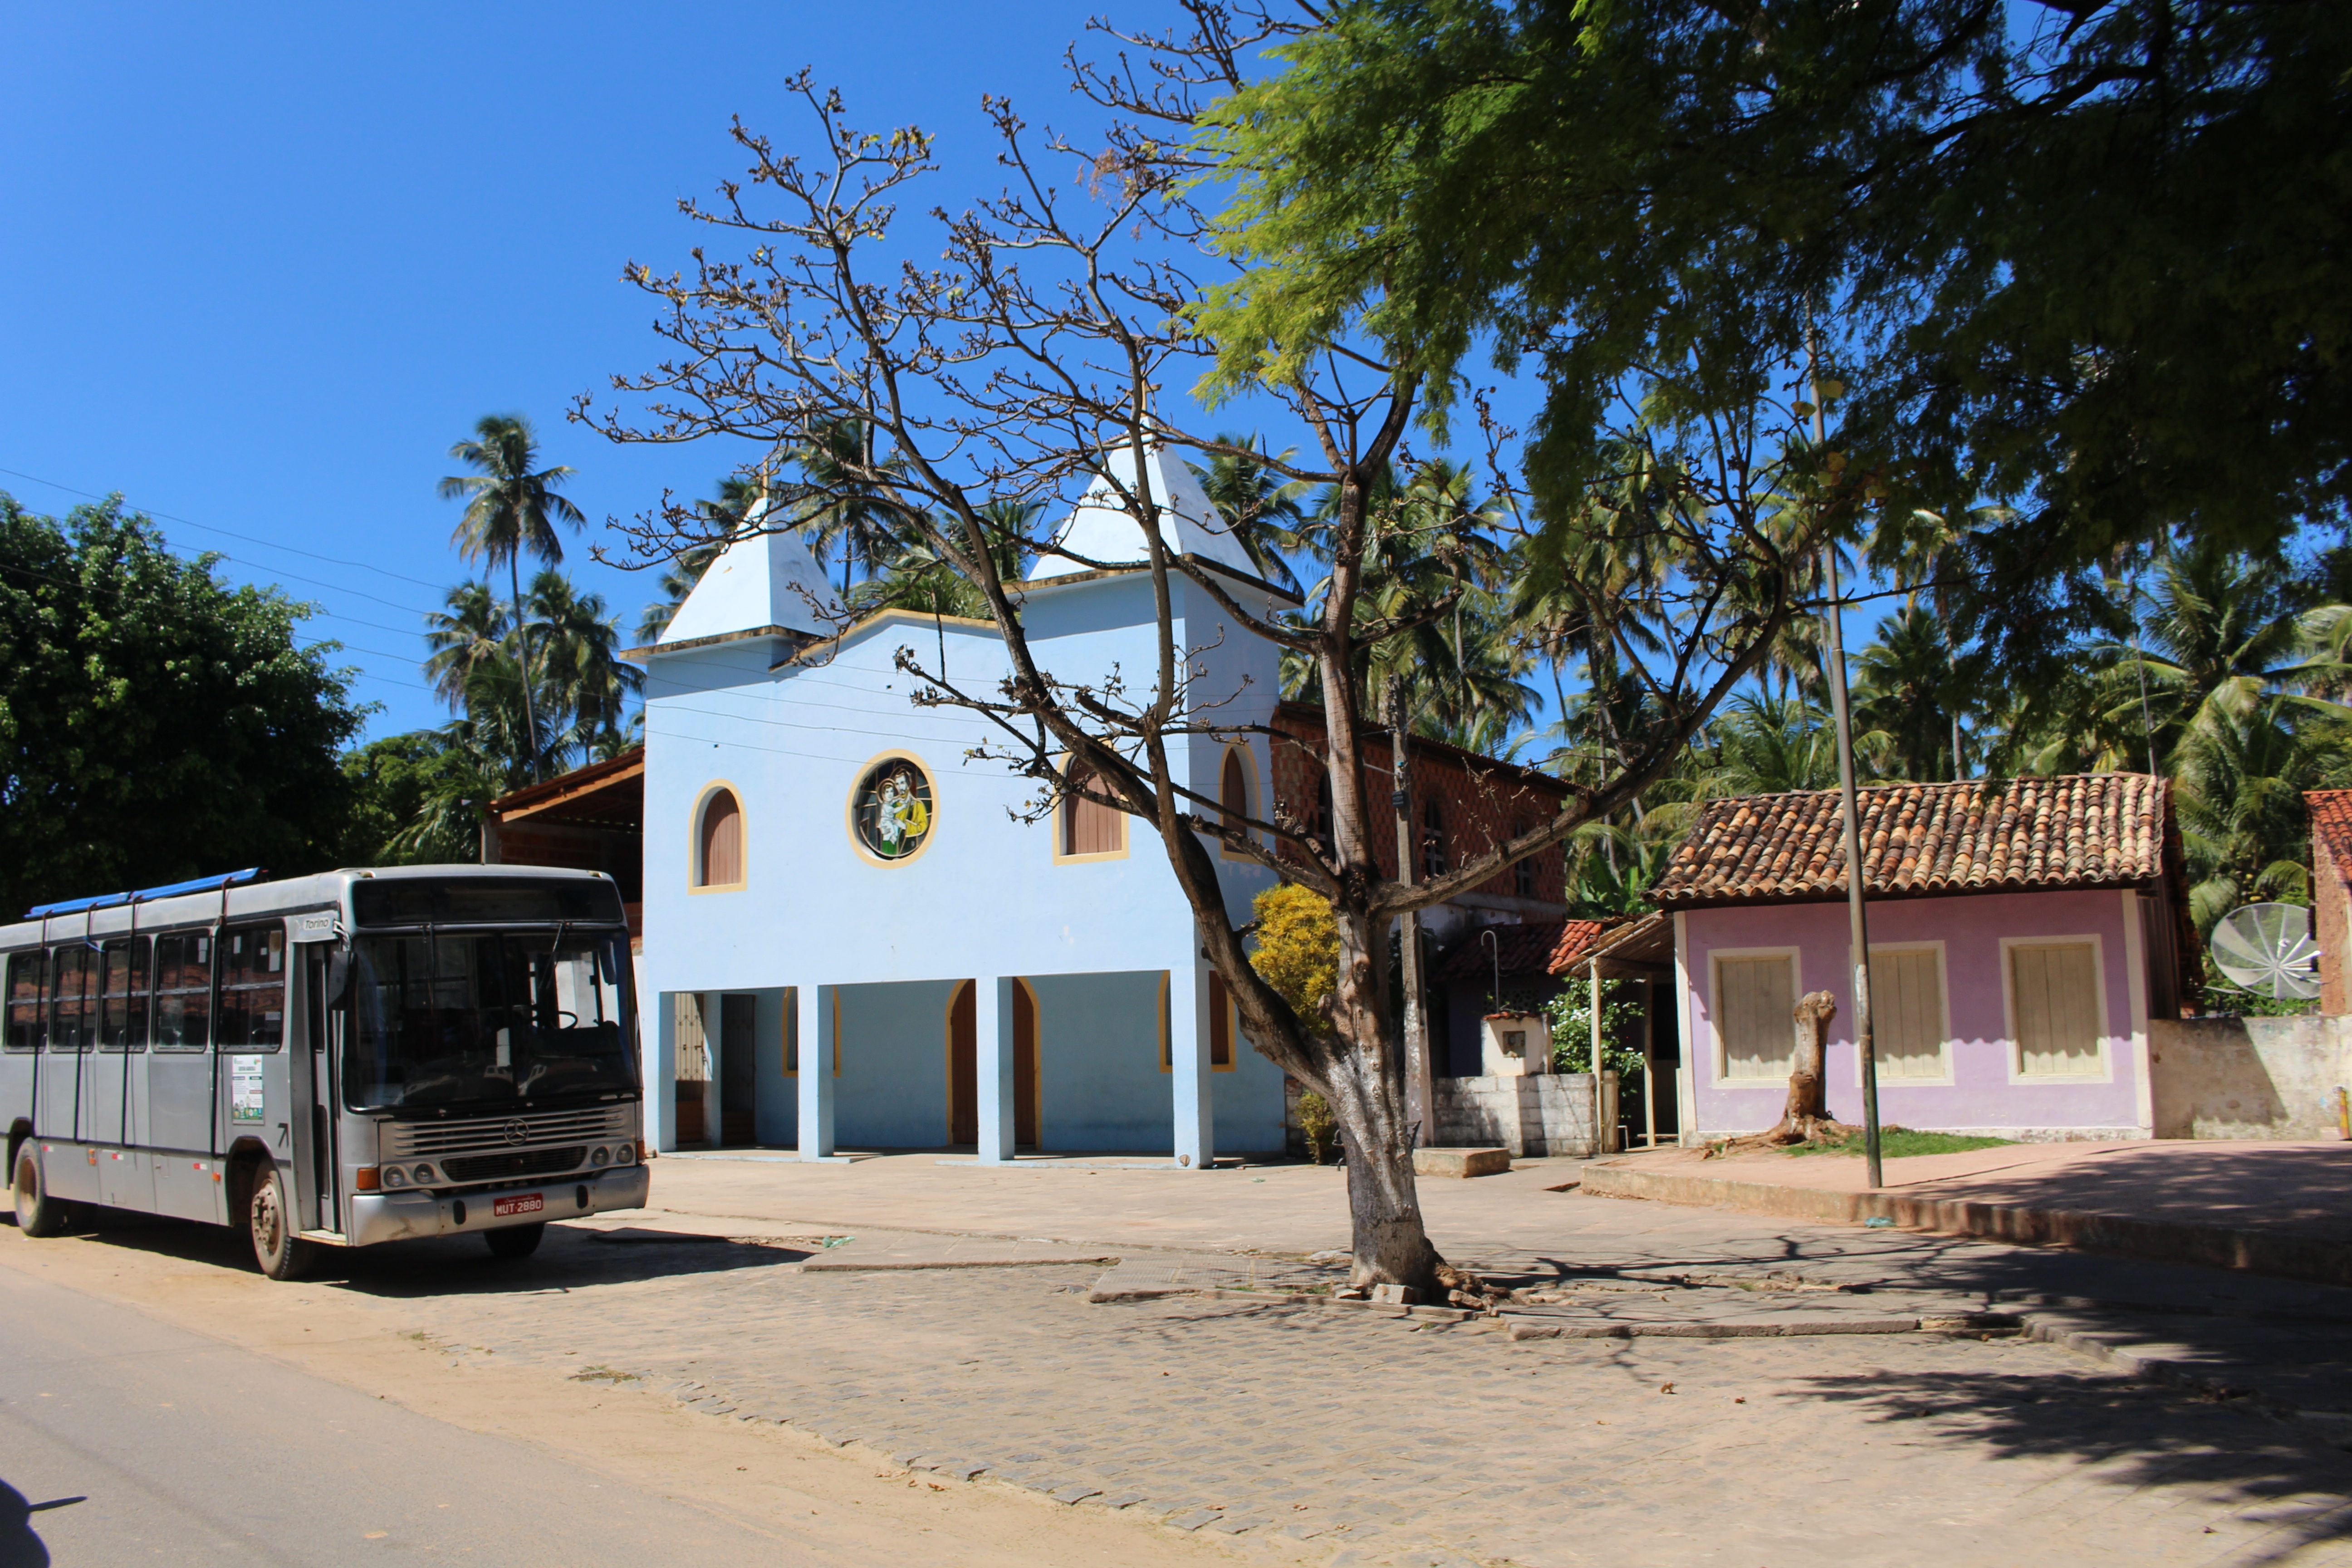
town, restaurant, home, resort, estate, residential area